Canadian Army

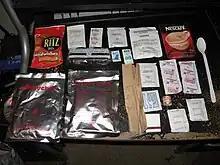
An unpacked cabbage roll IMP. IMPs are issued to personnel when fresh rations are not available.

There are three mechanized brigade groups in the Canadian Army's Regular Force. Approximately two-thirds of the Regular Force is composed of anglophone units, while one third is francophone. The mechanized brigades include battalions from three infantry regiments, the Royal Canadian Regiment, Princess Patricia's Canadian Light Infantry, and the Royal 22 Regiment.